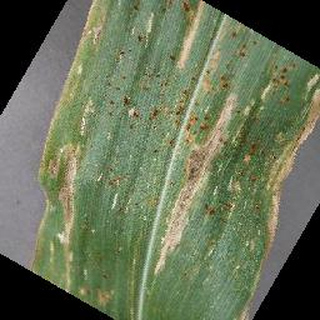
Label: corn_cercospora_leaf_spot